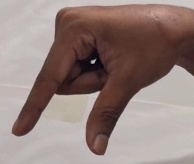
ASL sign: Q